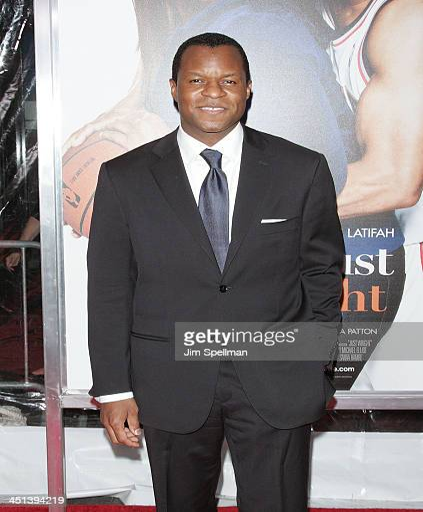
film director attends the premiere of romantic comedy film